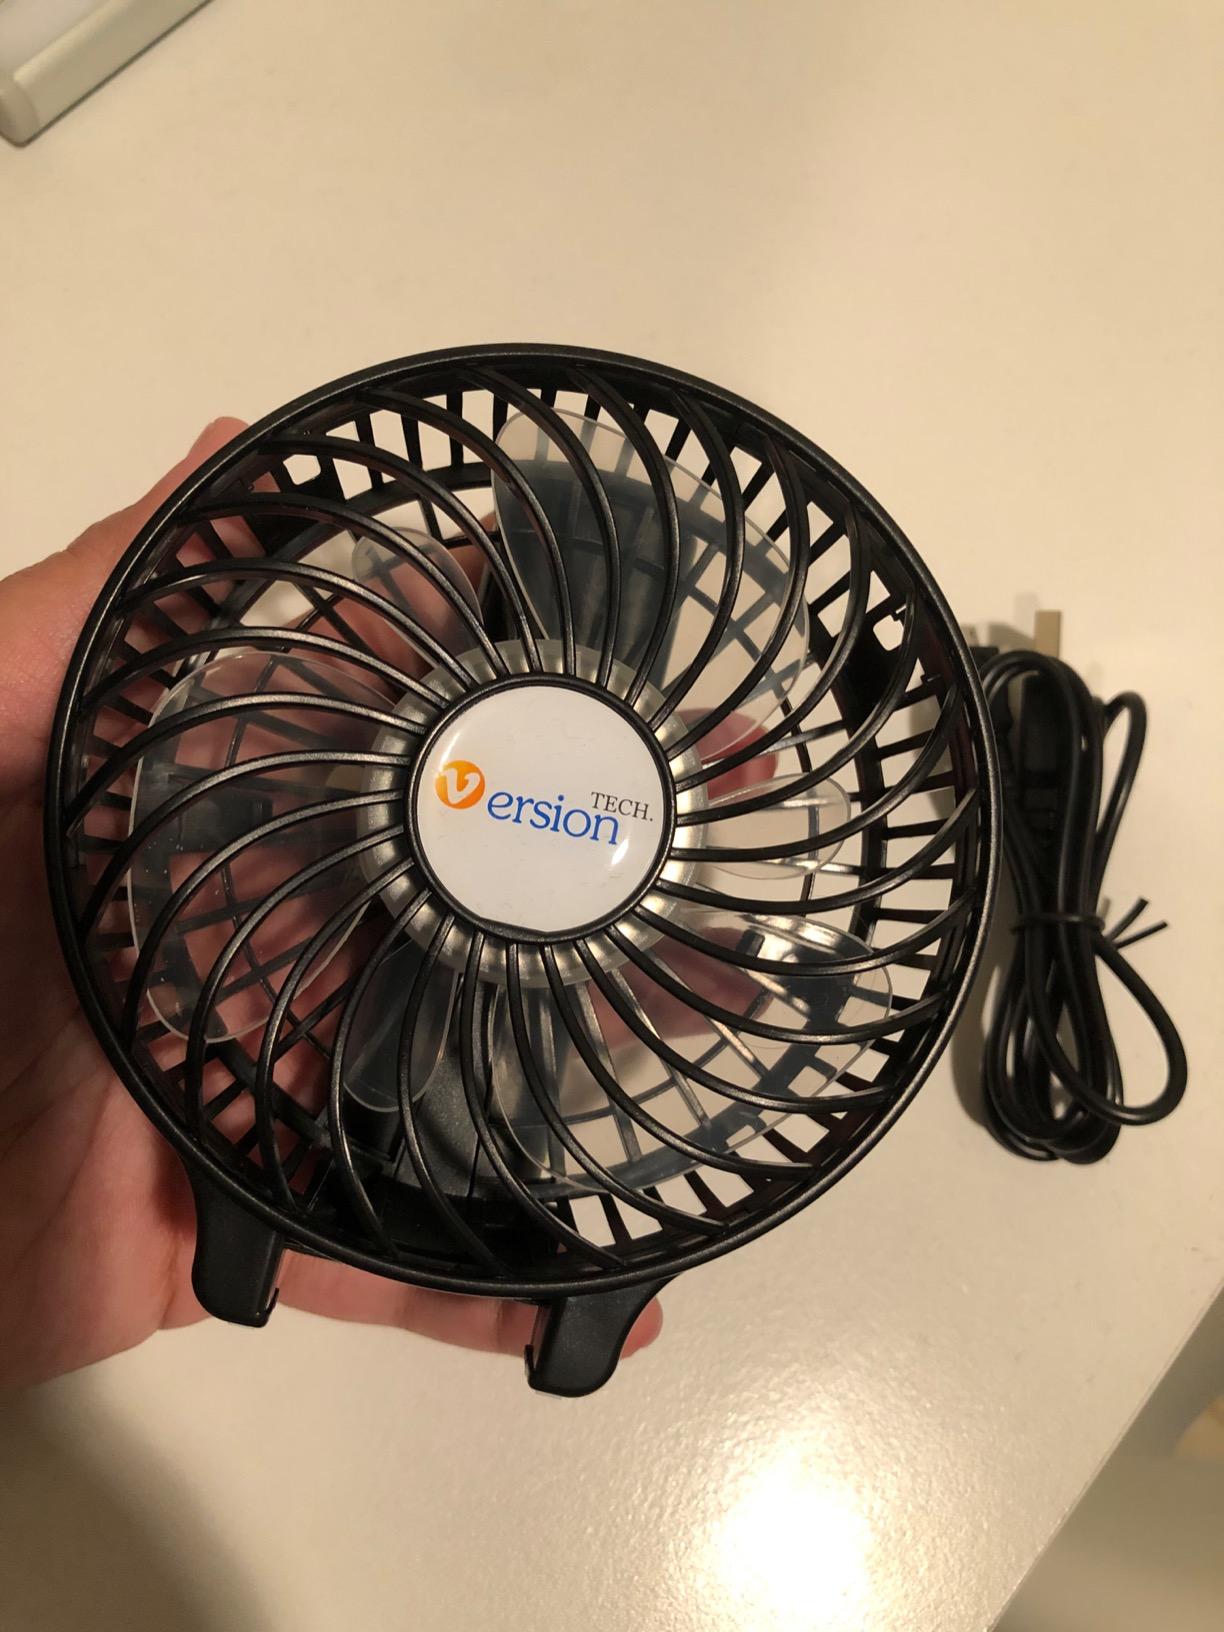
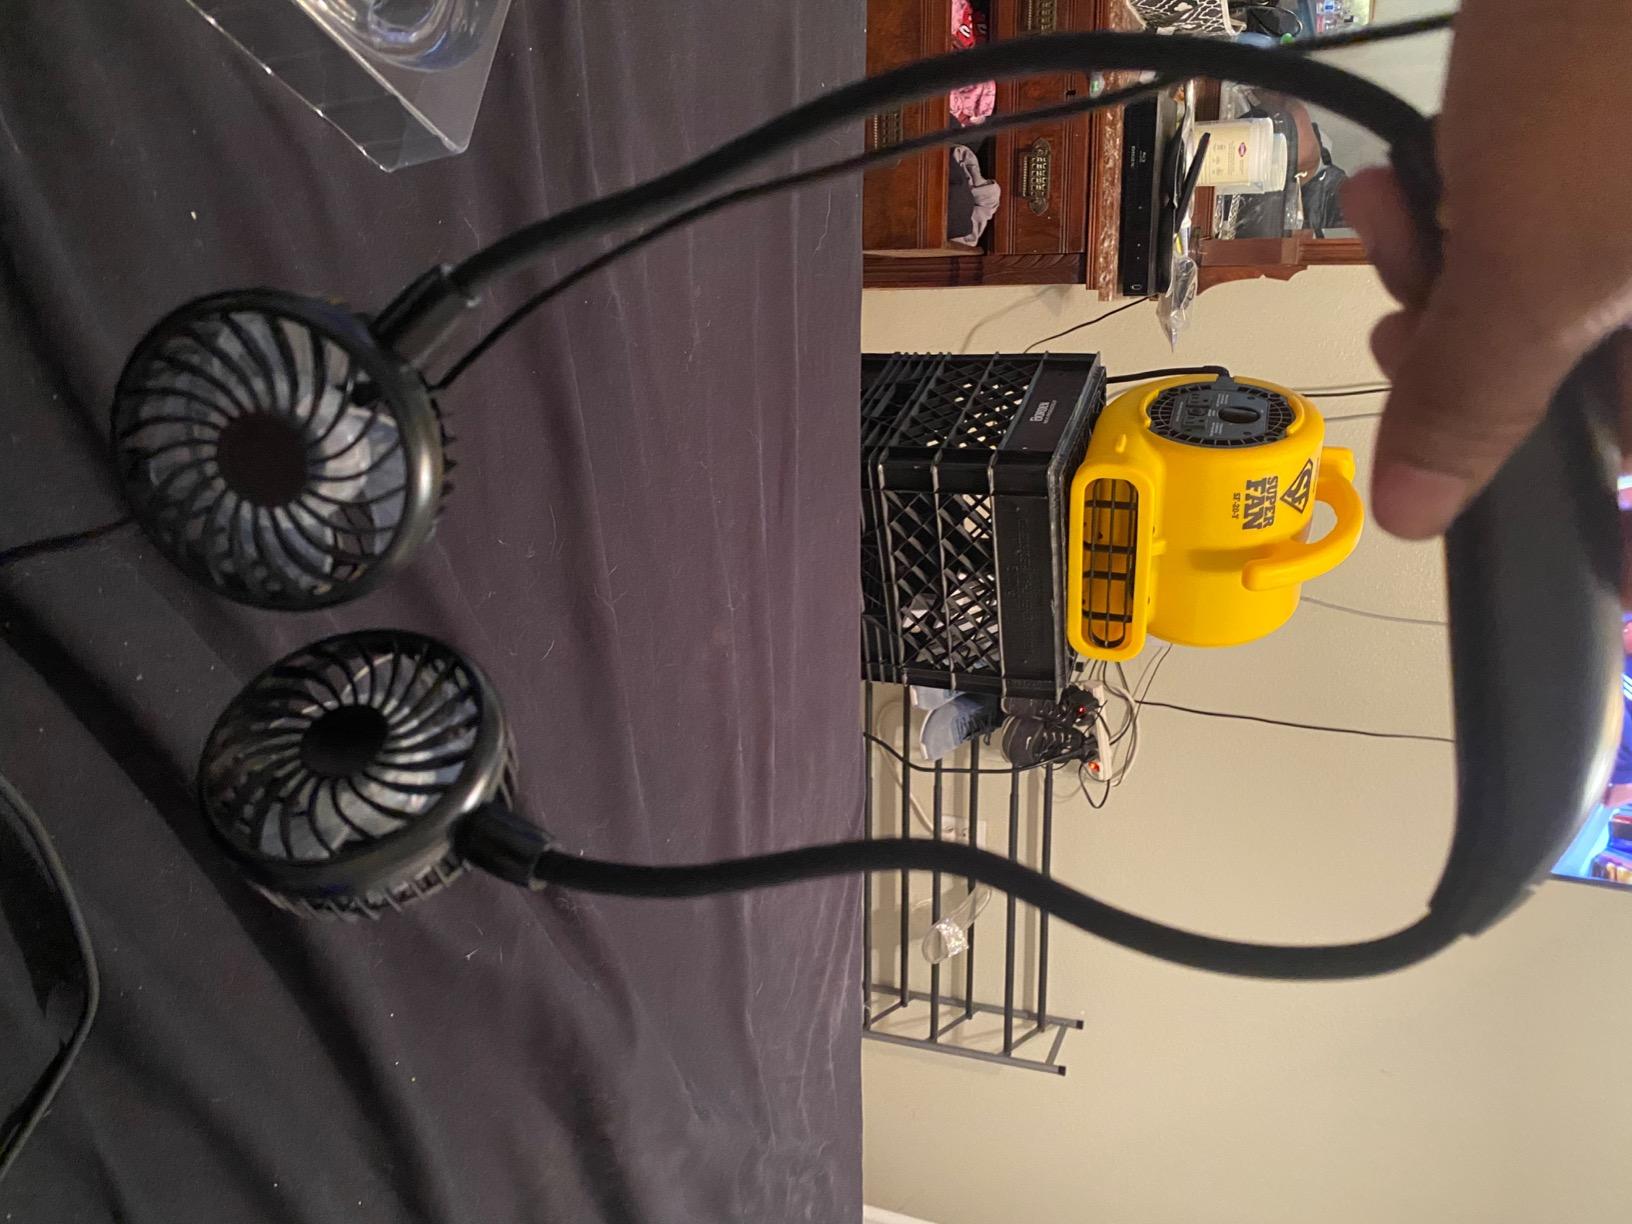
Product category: fan
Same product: no